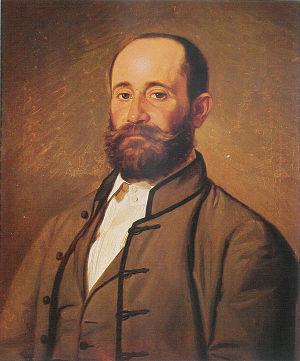
Jakov Ignjatović est un romancier, un nouvelliste, un journaliste et un homme politique serbe de Hongrie. Il a été membre de l'Académie royale de Serbie.